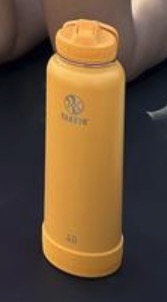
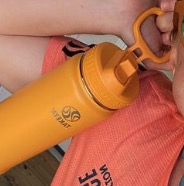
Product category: misc
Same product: yes